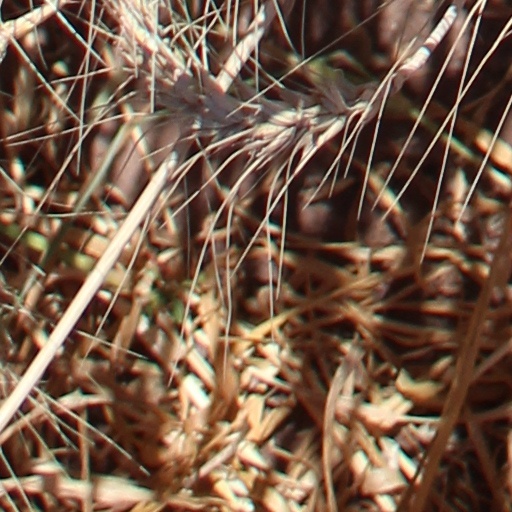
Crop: wheat